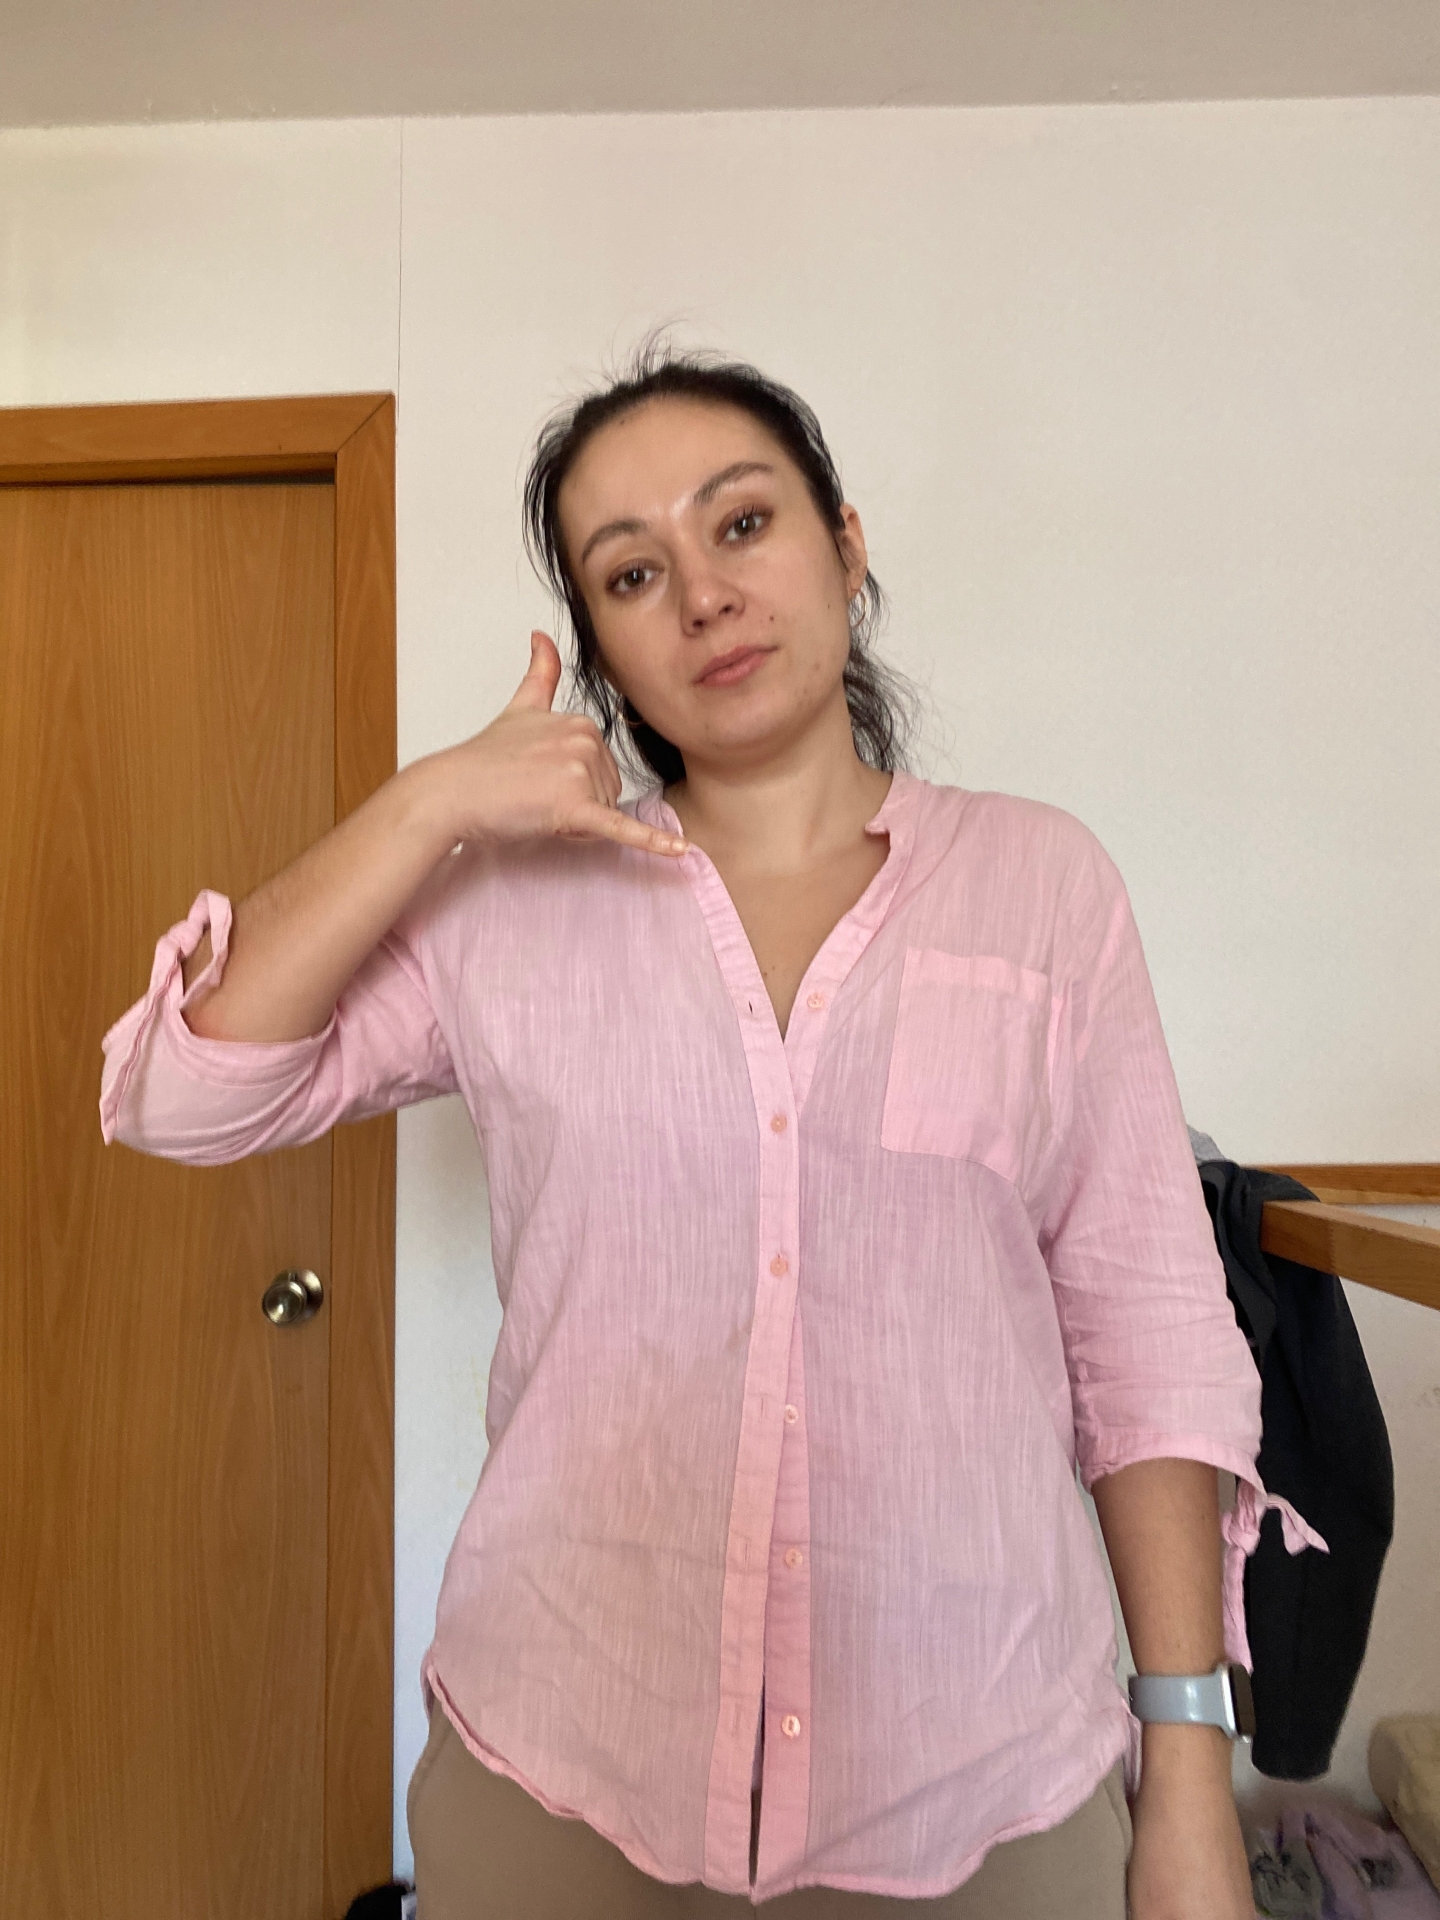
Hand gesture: call